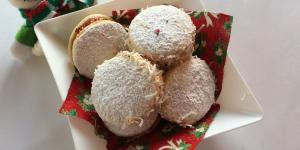
alfajores peruanos